List of fictitious stories in Romance of the Three Kingdoms

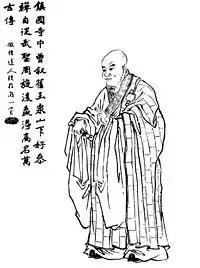
A Qing dynasty illustration of the monk Pujing.

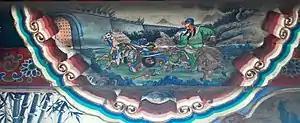
Guan Yu slays Cai Yang, portrait at the Long Corridor of the Summer Palace, Beijing

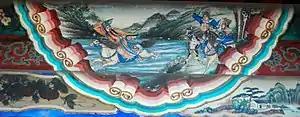
Liu Bei's horse leaps across the Tan Stream (馬躍檀溪), portrait at the Long Corridor of the Summer Palace, Beijing

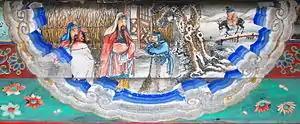
"Three visits to the thatched cottage" (三顧茅廬), the second visit is depicted here. Portrait at the Long Corridor of the Summer Palace, Beijing

Guan Yu receives news that Liu Bei is alive and currently in Yuan Shao's camp. He decides to leave Cao Cao with Liu Bei's wives to rejoin his sworn brother. He tries to bid Cao Cao farewell personally before leaving, but Cao Cao does not give him the chance to do so. Frustrated, Guan Yu eventually writes a farewell letter to Cao Cao and leaves. He takes with him none of the luxuries and gifts Cao Cao gave him, except the Red Hare. He even gives up his peerage (Marquis of Hanshou Village) and leaves his official seal behind. Cao Cao's subordinates feel that Guan Yu is rude and arrogant because he left without bidding farewell, so they ask for permission to pursue him, capture him and bring him back. Cao Cao disapproves because he knows that none of them can stop Guan Yu, and he gives orders for the officials along the way to give passage to Guan Yu and his companions.